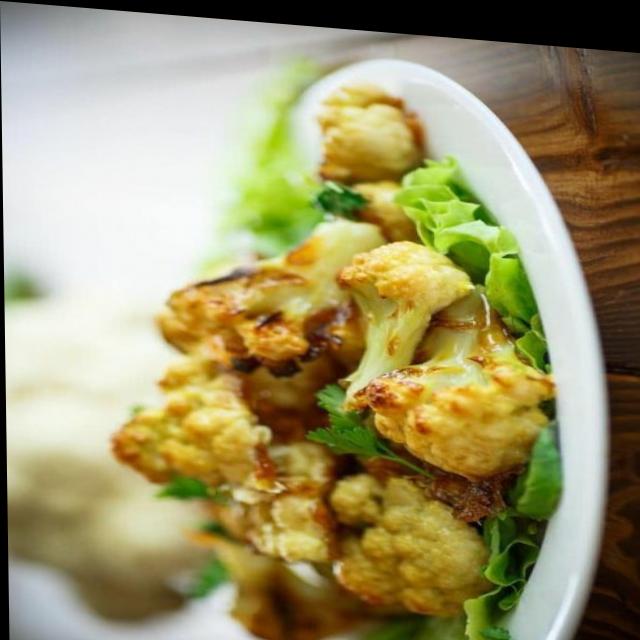
Dish: aloo_gobi